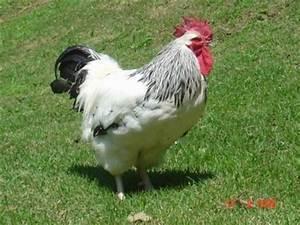
chicken